German submarine U-26 (1936)

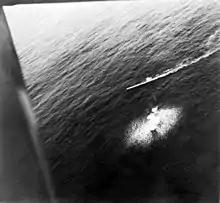
"U-26" under attack by a Sunderland flying boat on 1 July 1940.

The boat was scuttled southwest of Ireland after being badly damaged by depth charges dropped by the British Flower-class corvette and an Australian Sunderland flying boat of No. 10 Squadron RAAF. The crew (48 men), all survived. However, 6 of them were killed on 22 July 1940, along with 2 British servicemen, when a Heinkel He 111 of Kampfgeschwader 26 jettisoned its remaining bombs when returning from an inshore anti-shipping sortie and accidentally hit POW Camp 5 at Duff House, Banff, Scotland.